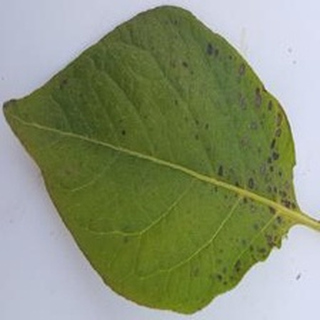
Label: potato_early_blight